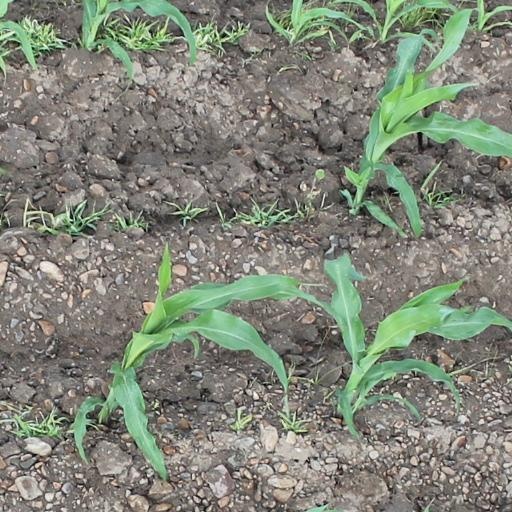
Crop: maize; corn